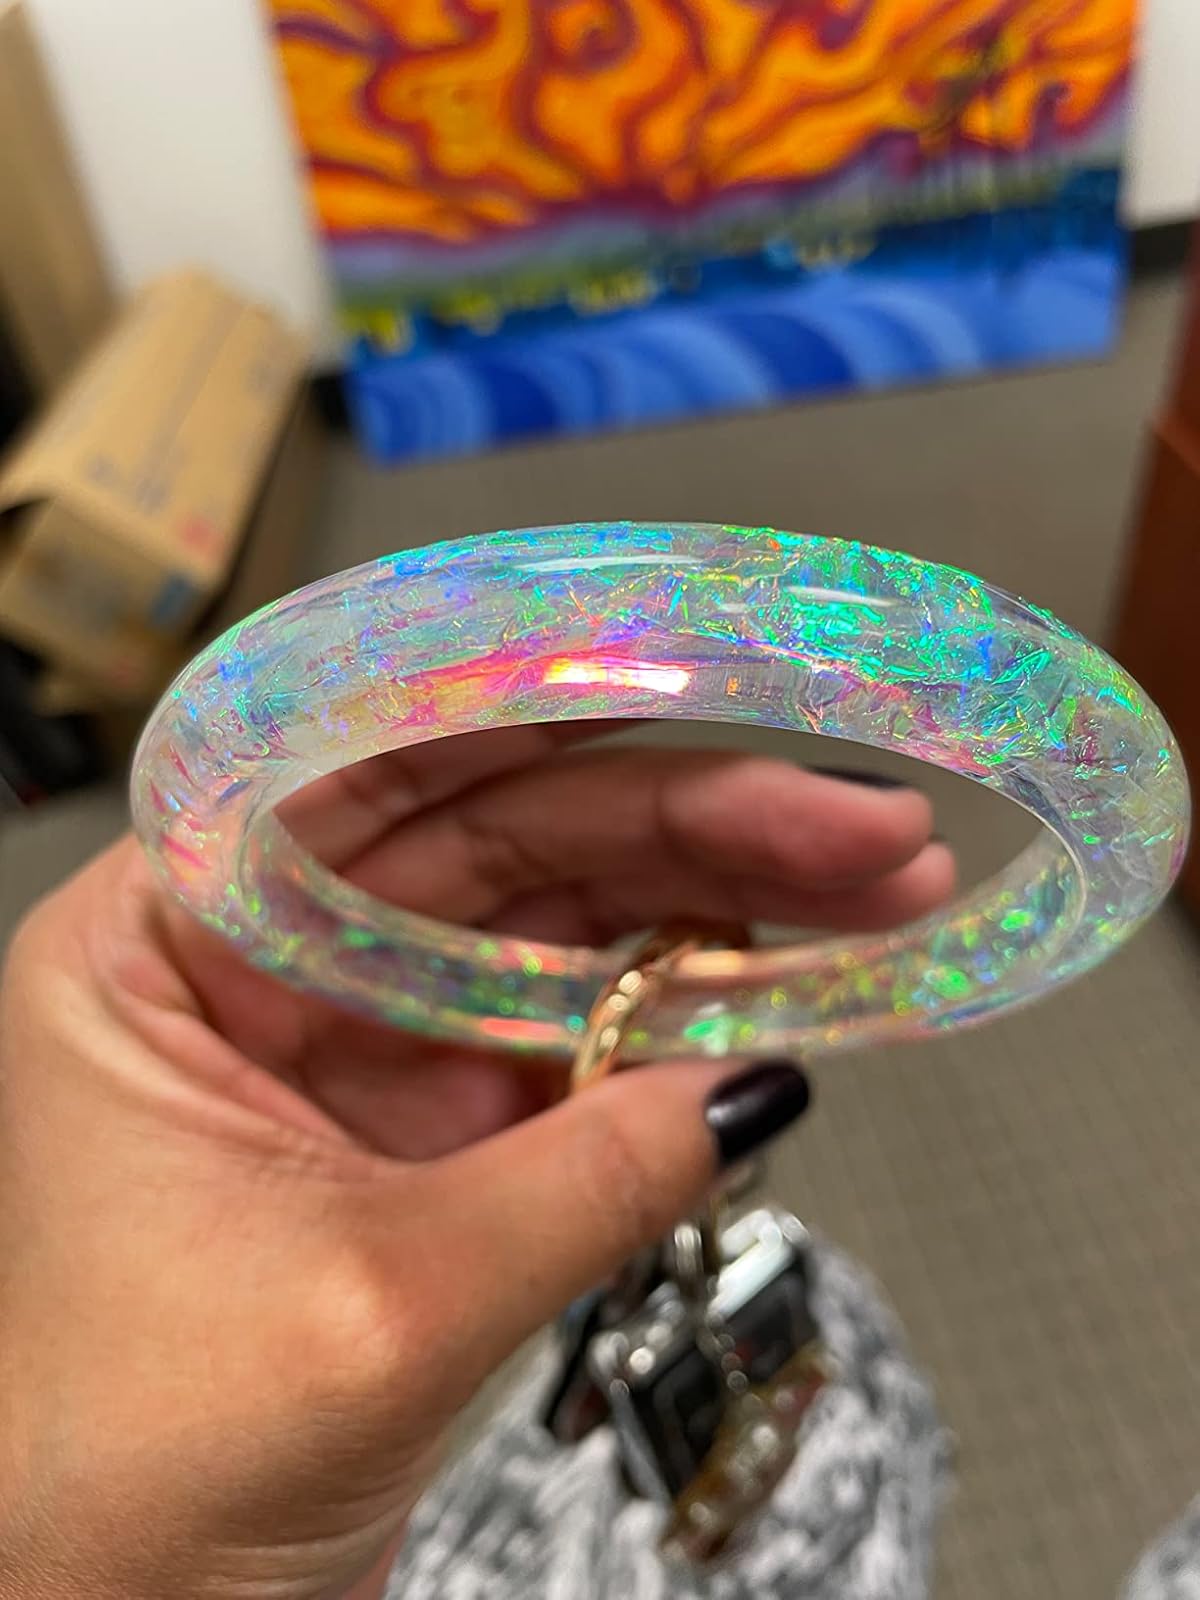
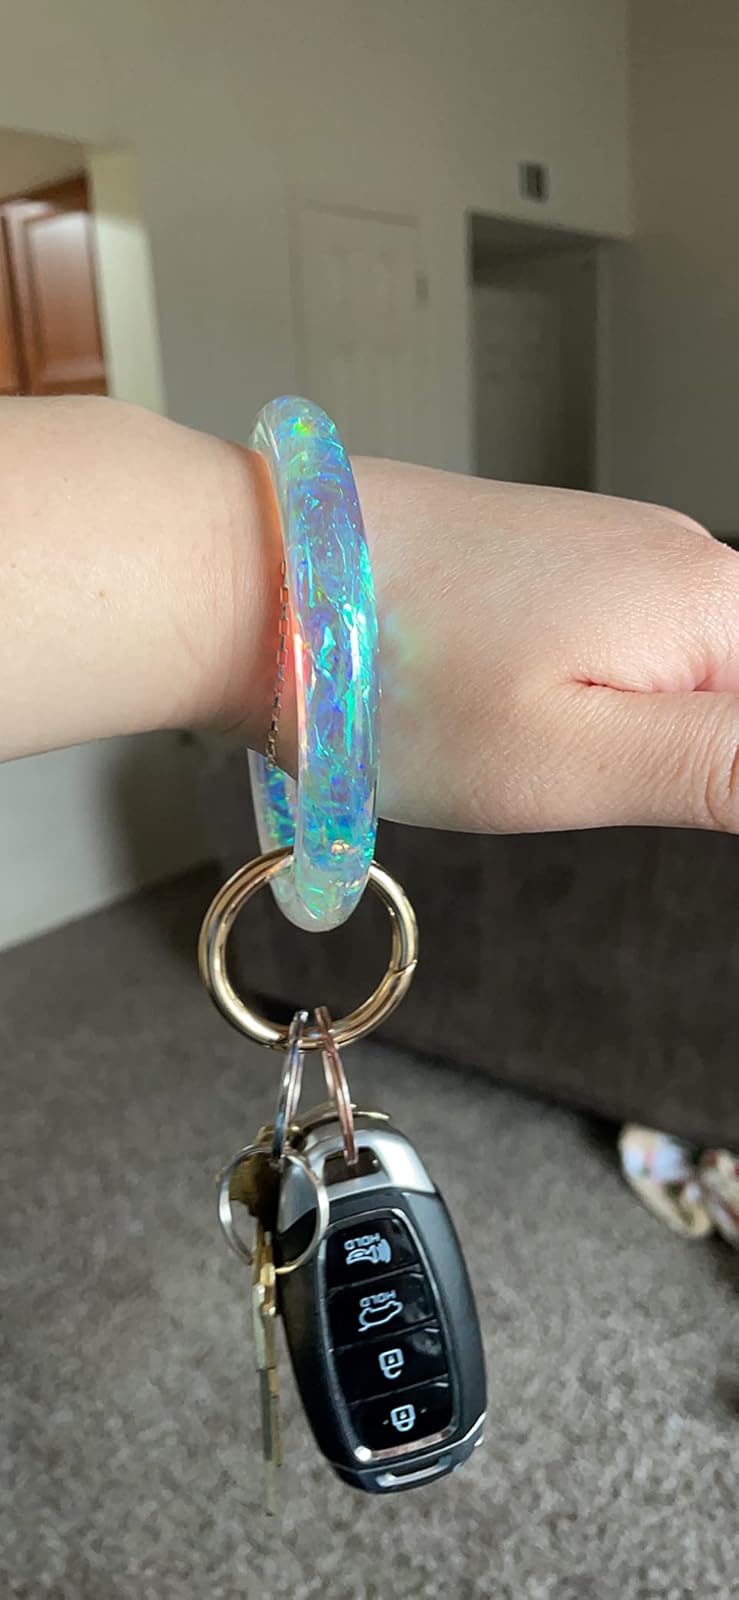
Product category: accessories_keychain
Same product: yes